Atascadero Creek (Sonoma County, California)

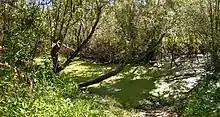
A swampy region of the creek in Ragle Ranch Regional Park in Sebastopol

Atascadero Creek springs from the north flank of English Hill, just north of Burnside Road, about southwest of Sebastopol. It descends to the north, flowing under Barnett Valley Road, Watertrough Road, and Bodega Highway. It continues north through Ragle Ranch Regional Park in the city of Sebastopol, then crosses Mill Station Road, Occidental Road, Graton Road, and Green Valley Road to enter Green Valley Creek about northwest of Graton. Atascadero Creek is the central channel of the Atascadero Wetland system, designated by the Army Corps of Engineers. It falls under increased protection with the 2015 “new rule” augmenting the 1972 Federal Clean Water Act. As a tributary to Green Valley Creek, Atascadero Creek and wetlands are part of the greater Russian River watershed.